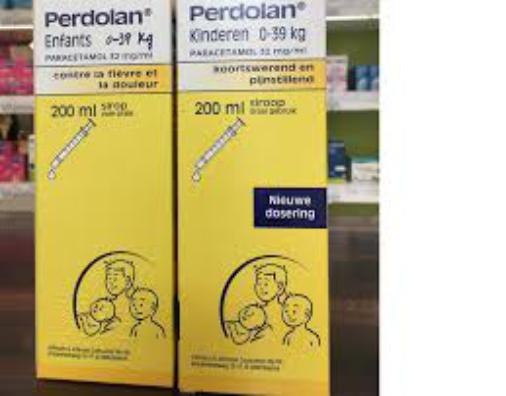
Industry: Medical